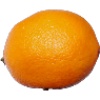
Label: Lemon Meyer 1